Jackson Barreto

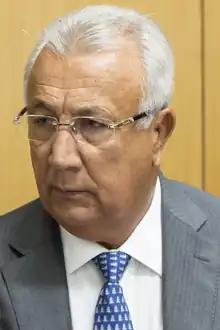
Barreto in 2017

Jackson Barreto de Lima (born May 6, 1944) is a Brazilian lawyer, politician, and member of the PMDB. Barreto has served as the governor of Sergipe since December 2, 2013, following the death of his predecessor, Governor Marcelo Déda, who died in office.